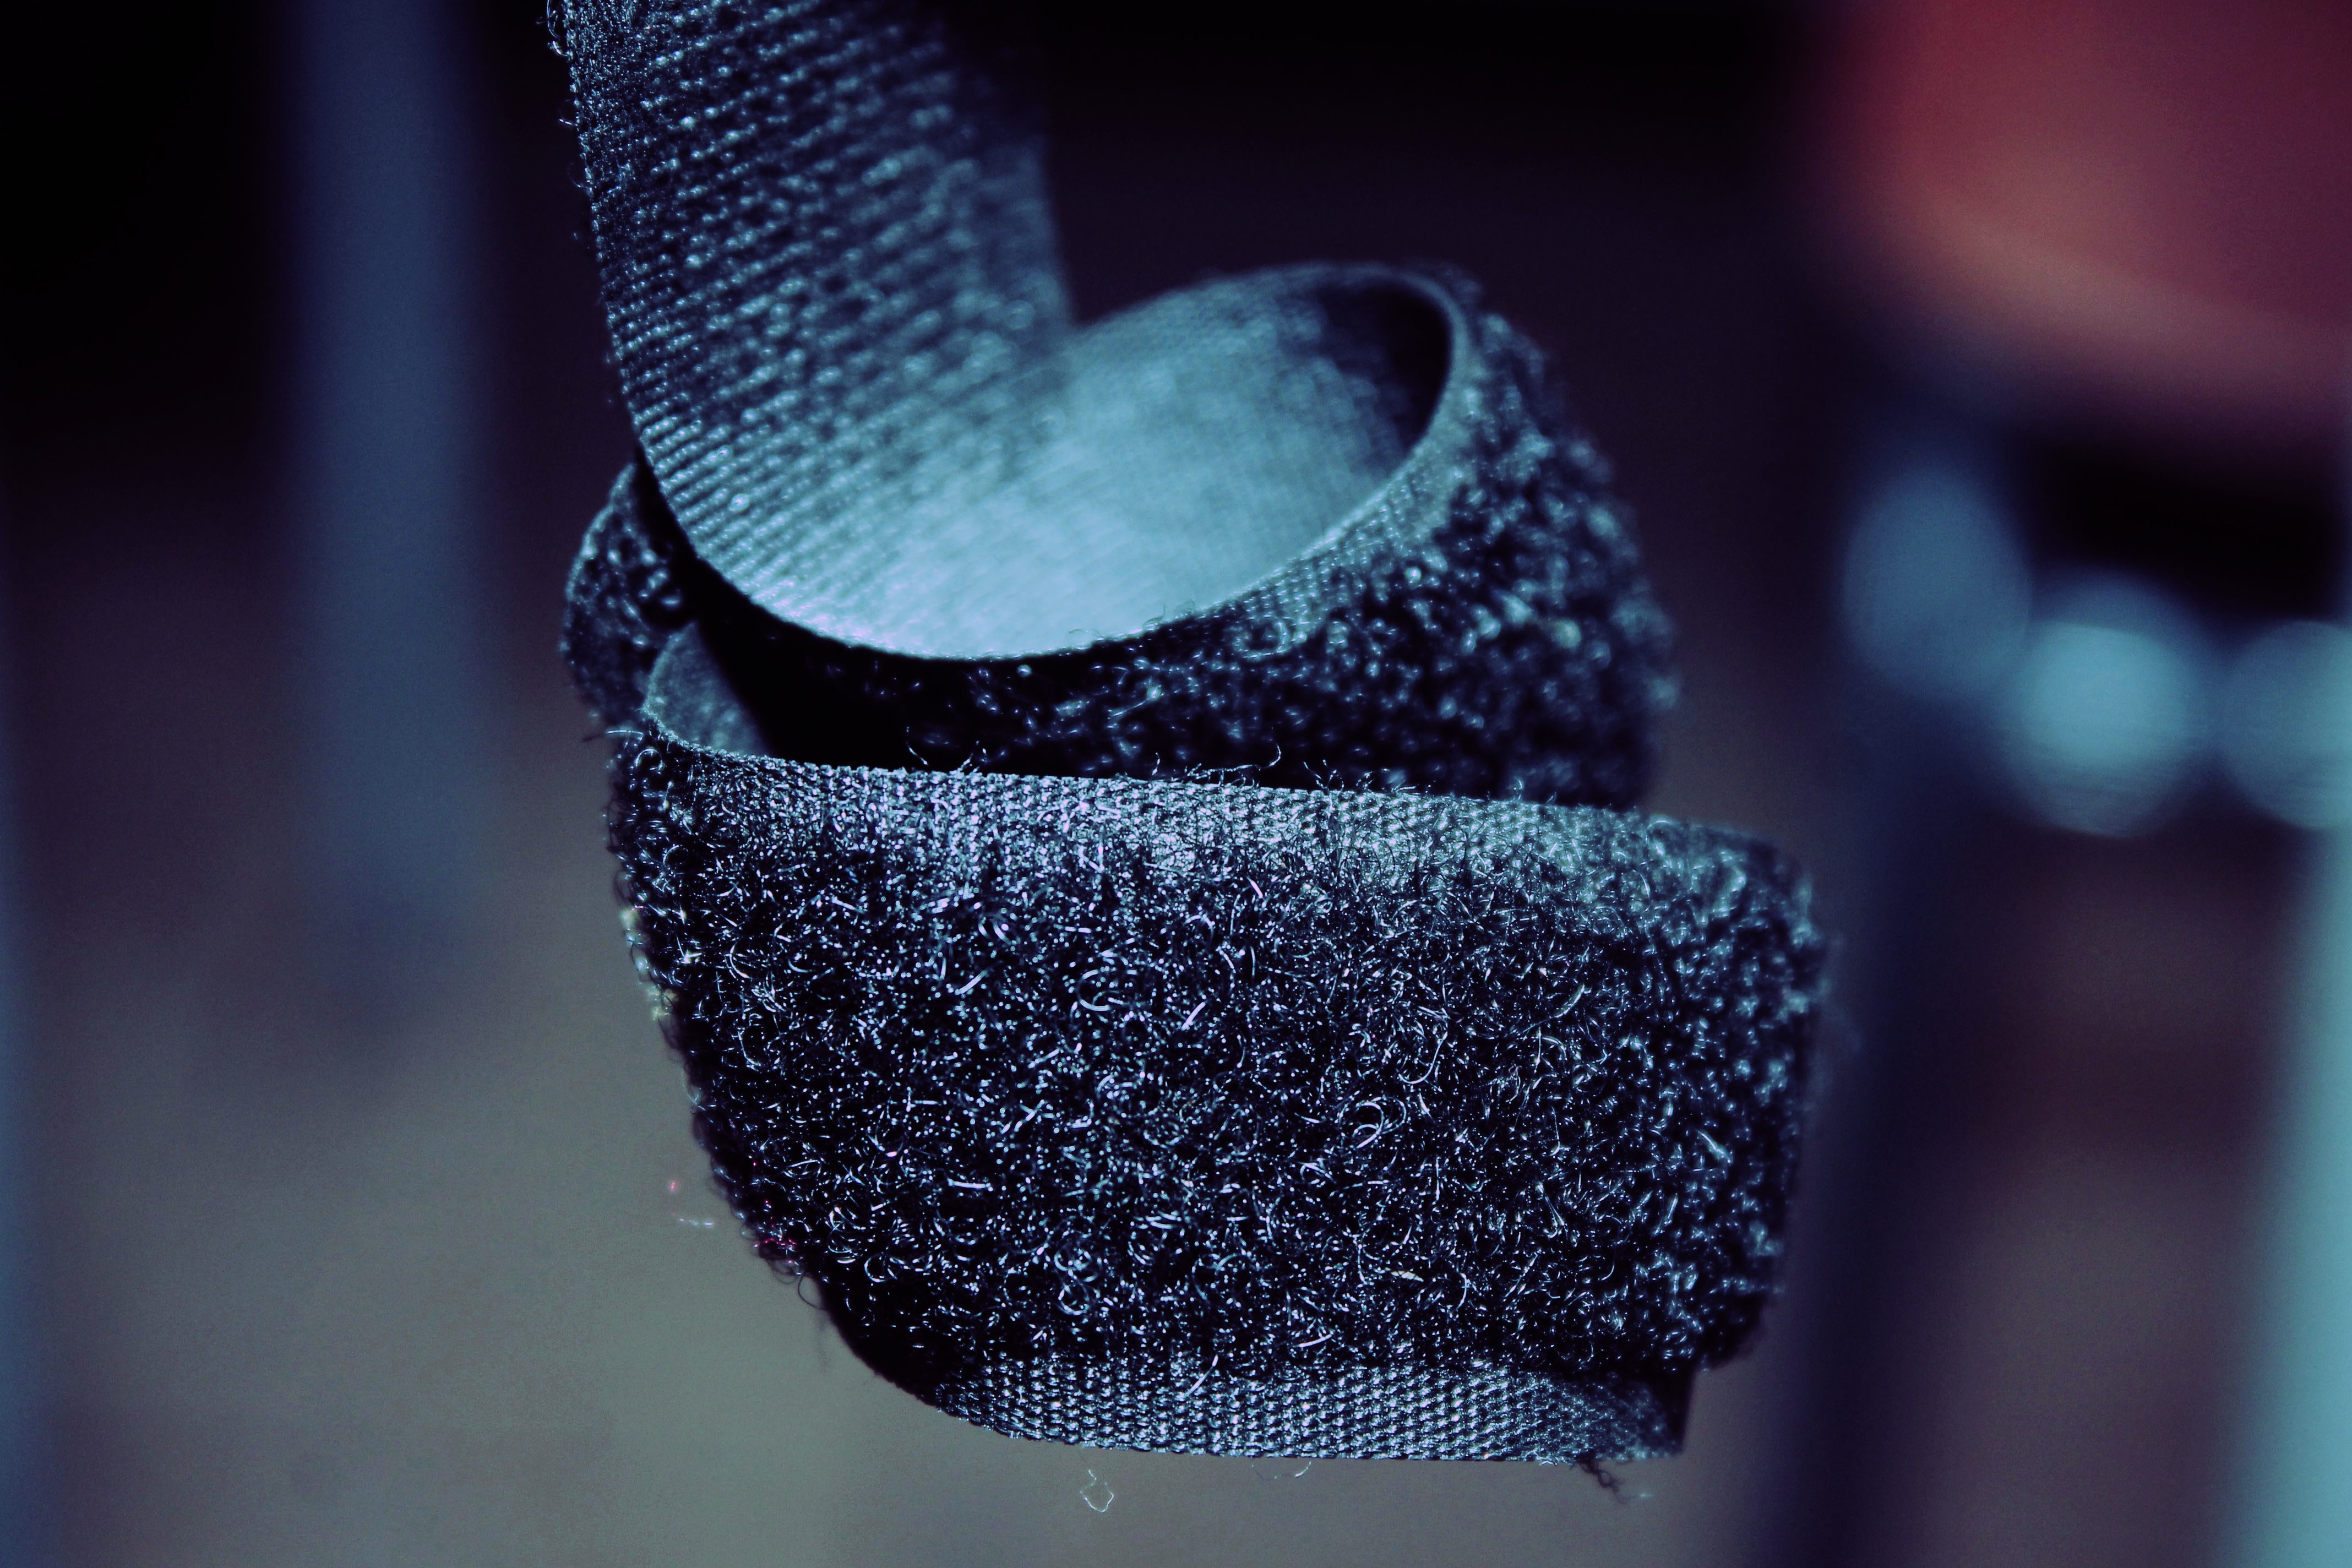
hand, light, photography, flower, green, color, darkness, blue, black, close up, organ, shape, macro photography, computer wallpaper